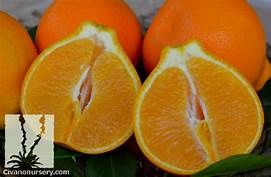
Label: mandarine